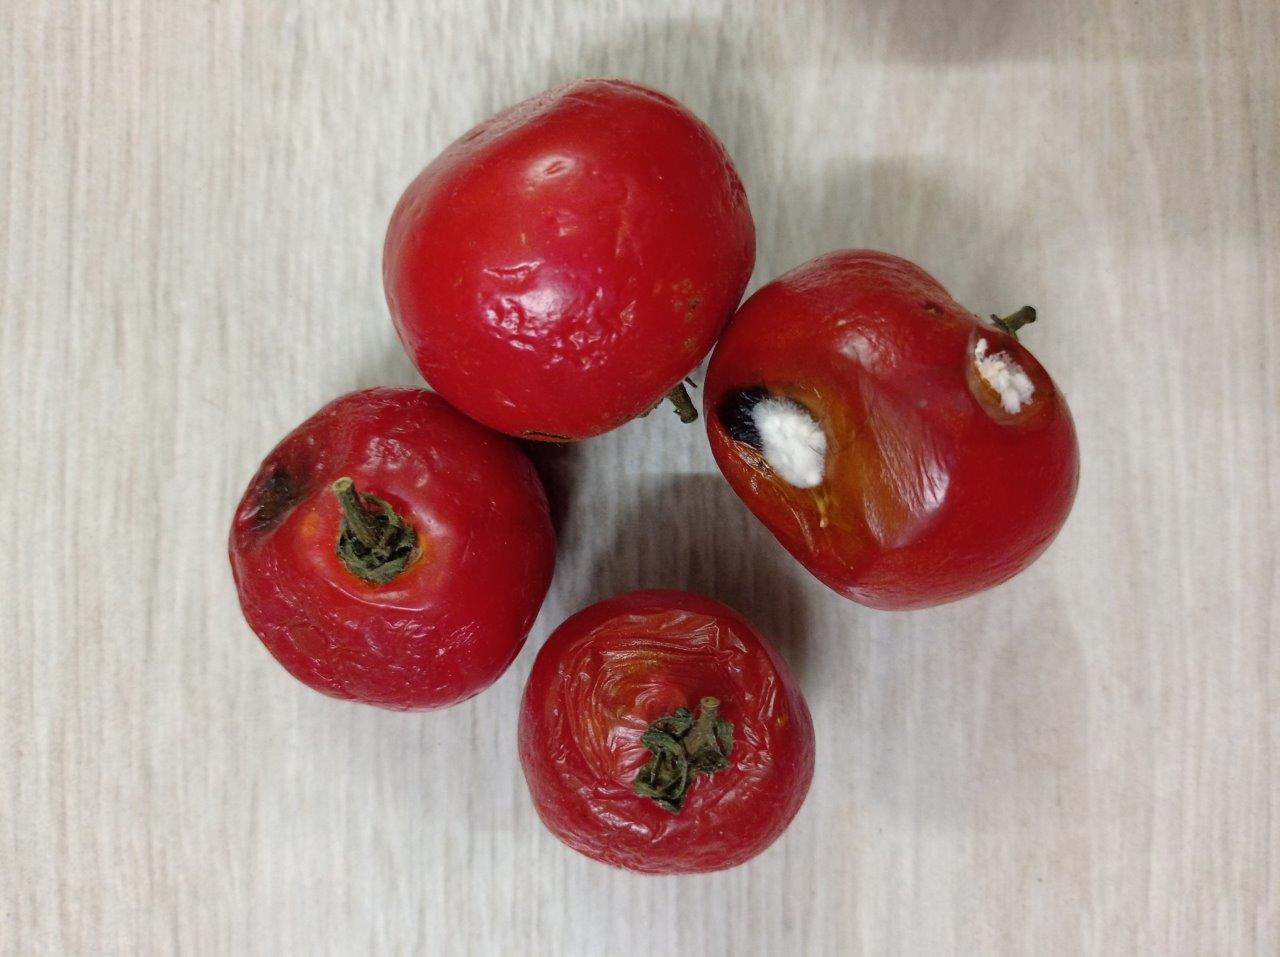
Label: Rotten